Kiwialges haastii

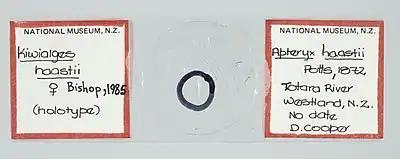
Slide-mounted holotype of "Kiwialges haastii"

"Kiwalges haastii" females are of average size for a feather mite, about 360 μm long and 186 μm wide; males are about 300 μm long and 167 μm wide. They are distinguished from the other two "Kiwalges" species by the positioning of setae on their third leg, the absence of a tubercle on their second leg, and the shape of their propodosomal shield.